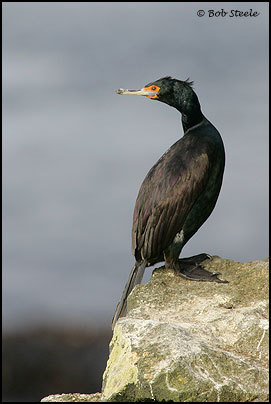
this is a black bird with a white beak and an orange eyering.
a black bird with a duck bill and wide tail.
the bird has a superciliary that is vividly bright orange while the rest of his body and feet are black.
this large bird has a black body and long flat bill.
this is a black bird with brown on the wingbars, and yellow bill.
this particular bird has a black body and a long neck and orange eye rings
this bird has wings that are black and has a long flat bill
this black bird has very large, black feet and tarsus, a long neck, a bright orange eye ring and malar stripe, and a long, flat, blunt bill.
a black feathered, webbed footed fowl with a flat beak which set off orange encircled eyes.
this webfooted black bird has a long neck and a yellow bill with orange markings at the base.
Species: Red Faced Cormorant